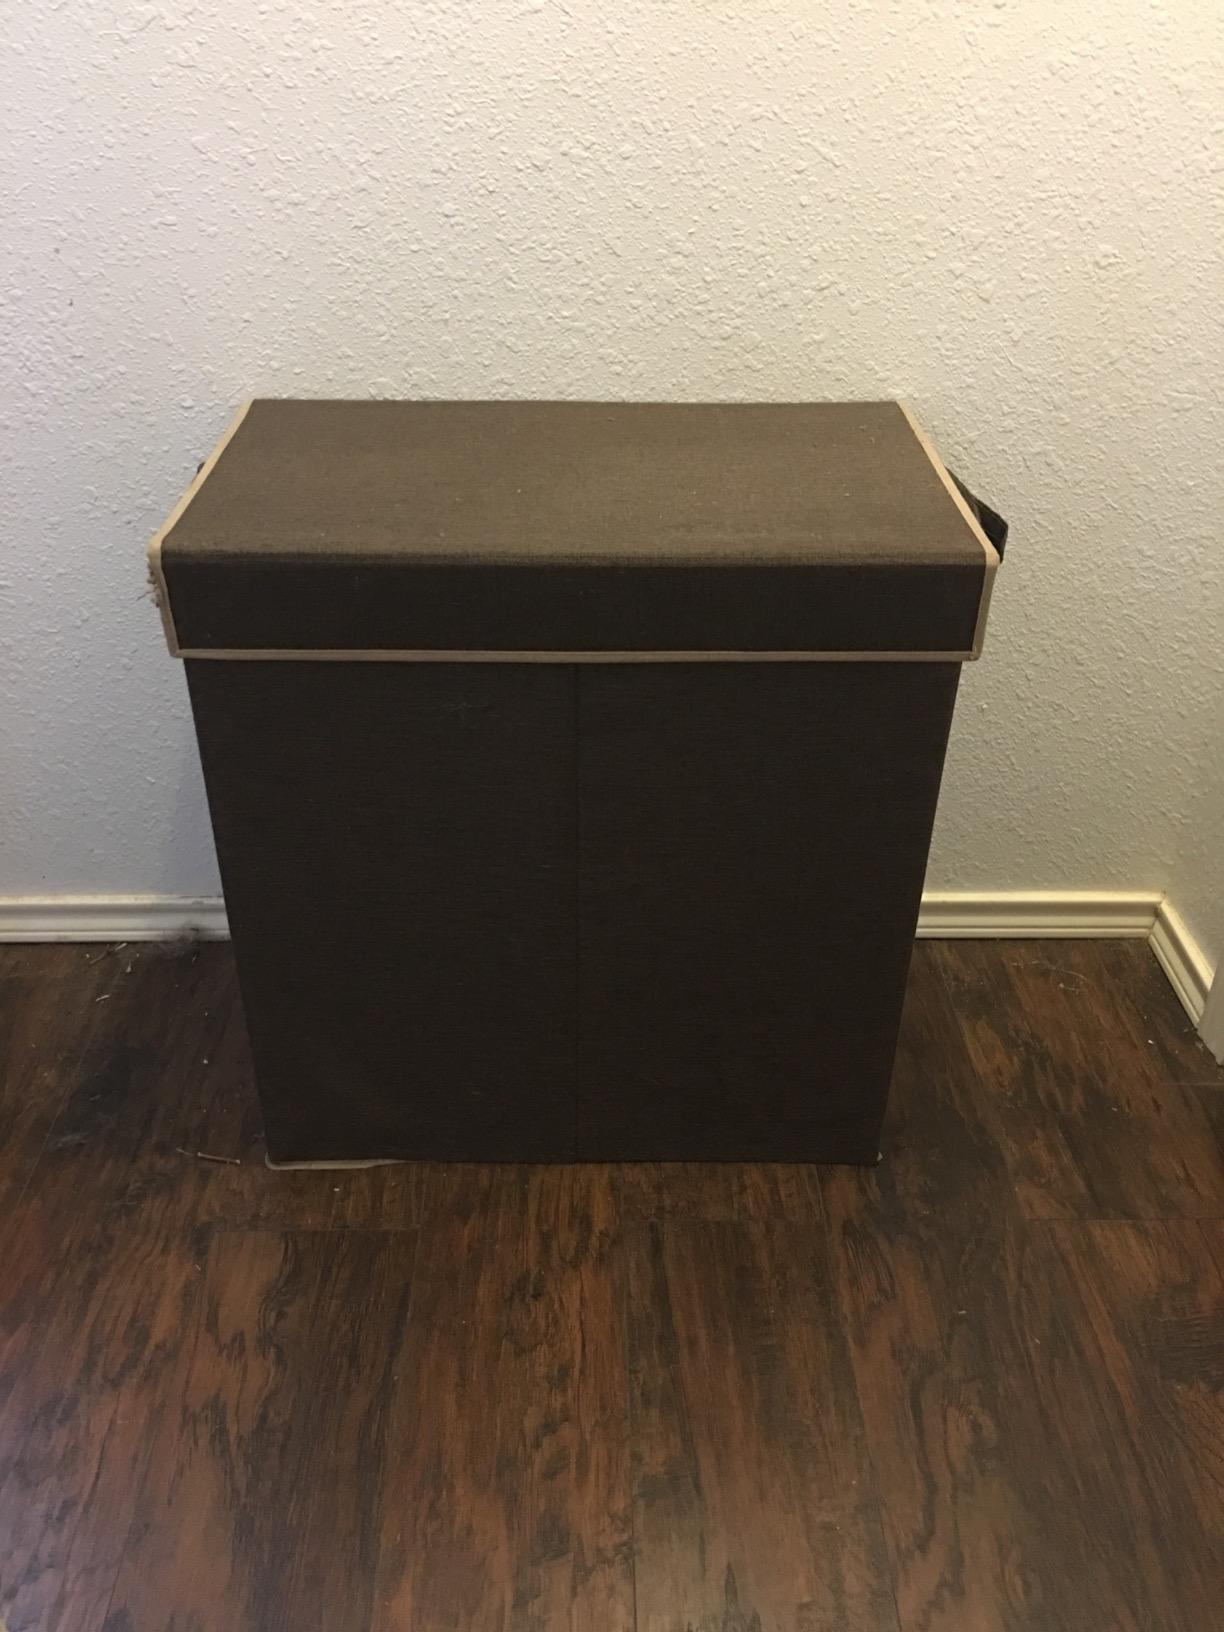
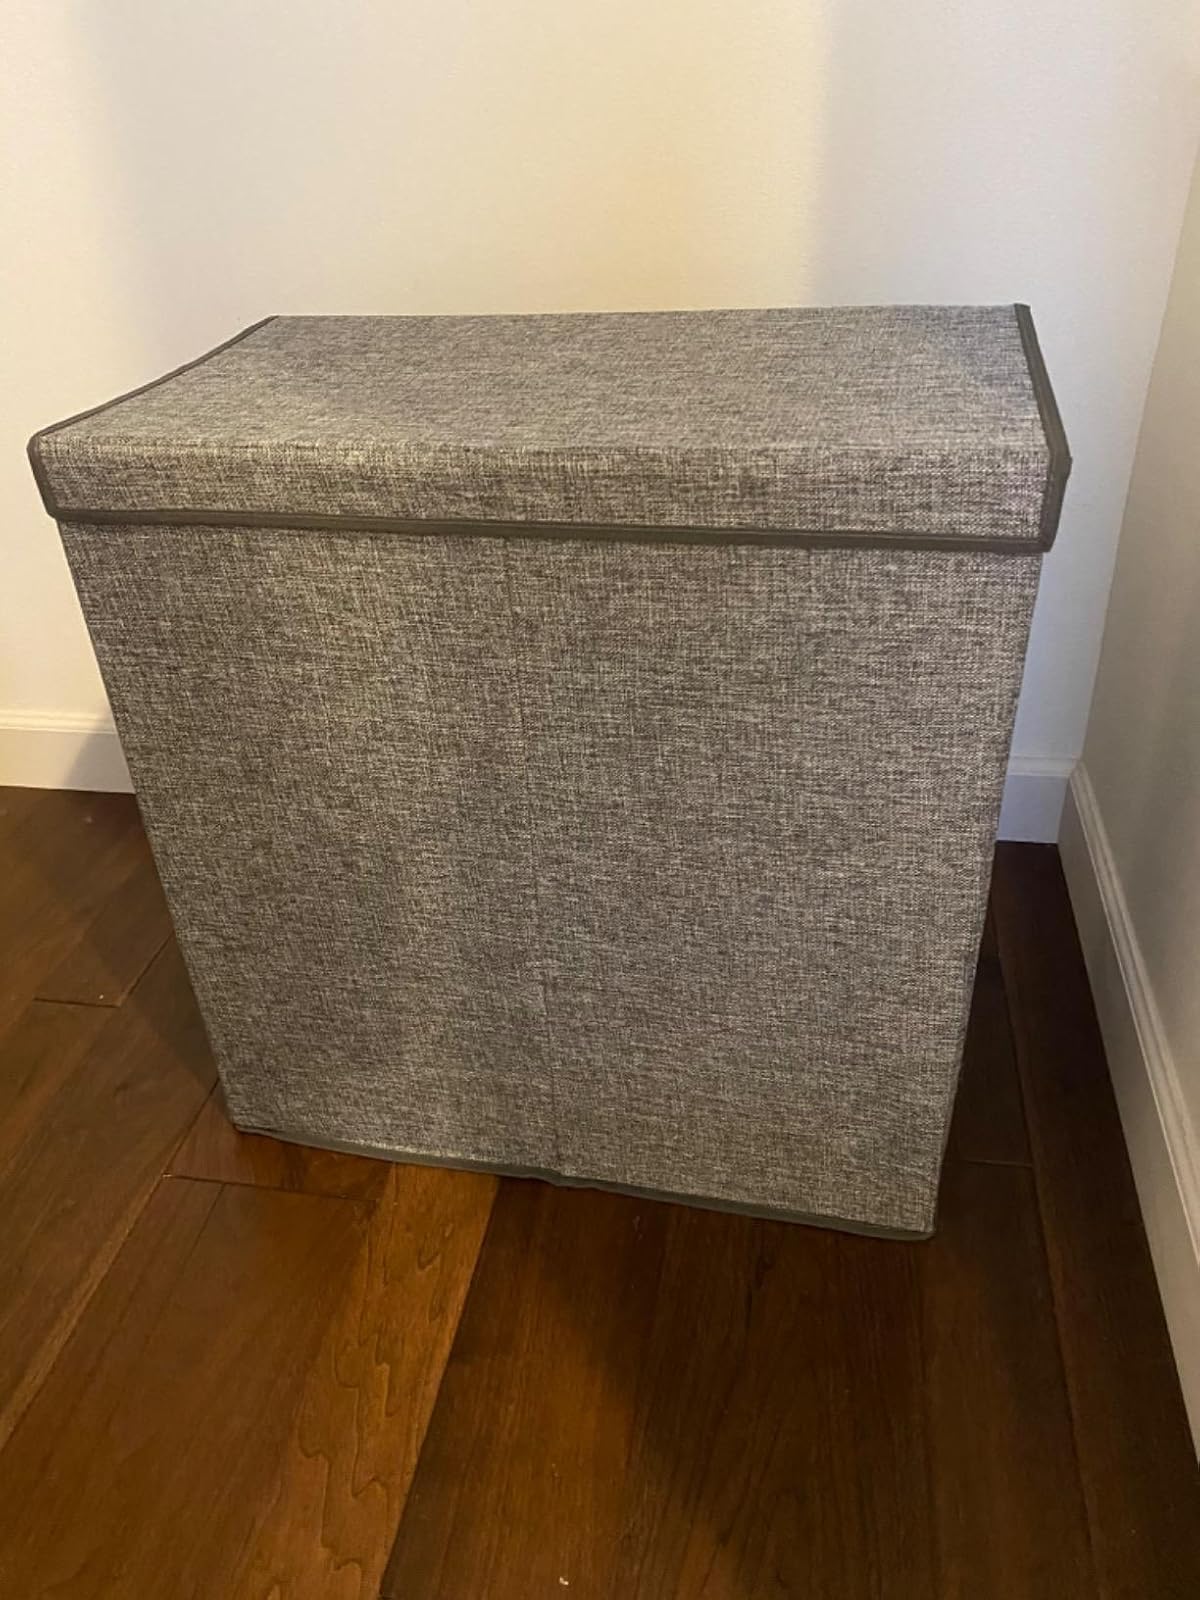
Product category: items_hamper
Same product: no